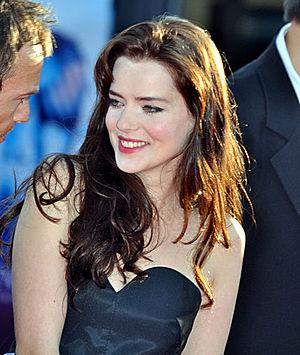
Roxane Mesquida au festival de Deauville pour le film Kaboom
Roxane Mesquida est une actrice française, née le 1ᵉʳ octobre 1981 à Marseille.